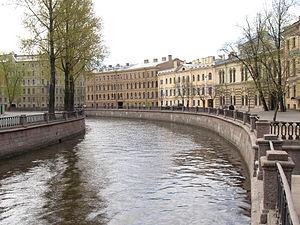
Vue du canal vers le Pont aux Lions. עברית: תעלת גריבויידוב. Magyar: A Gribojedov-csatorna. Русский: Набережная канала Грибоедова. Канал Грибоедова вблизи Львиного моста.
Le canal Griboïedov est un canal de Saint-Pétersbourg construit en 1739 sous le nom de canal Catherine, en l'honneur de Catherine Iʳᵉ de Russie. Le canal a été renommé canal Griboïedov en 1923, en mémoire de l'homme de lettres et diplomate qui habita entre 1816 et 1818 dans une maison au bord du canal. Sa partie la plus pittoresque part du Pont aux Lions vers le sud.